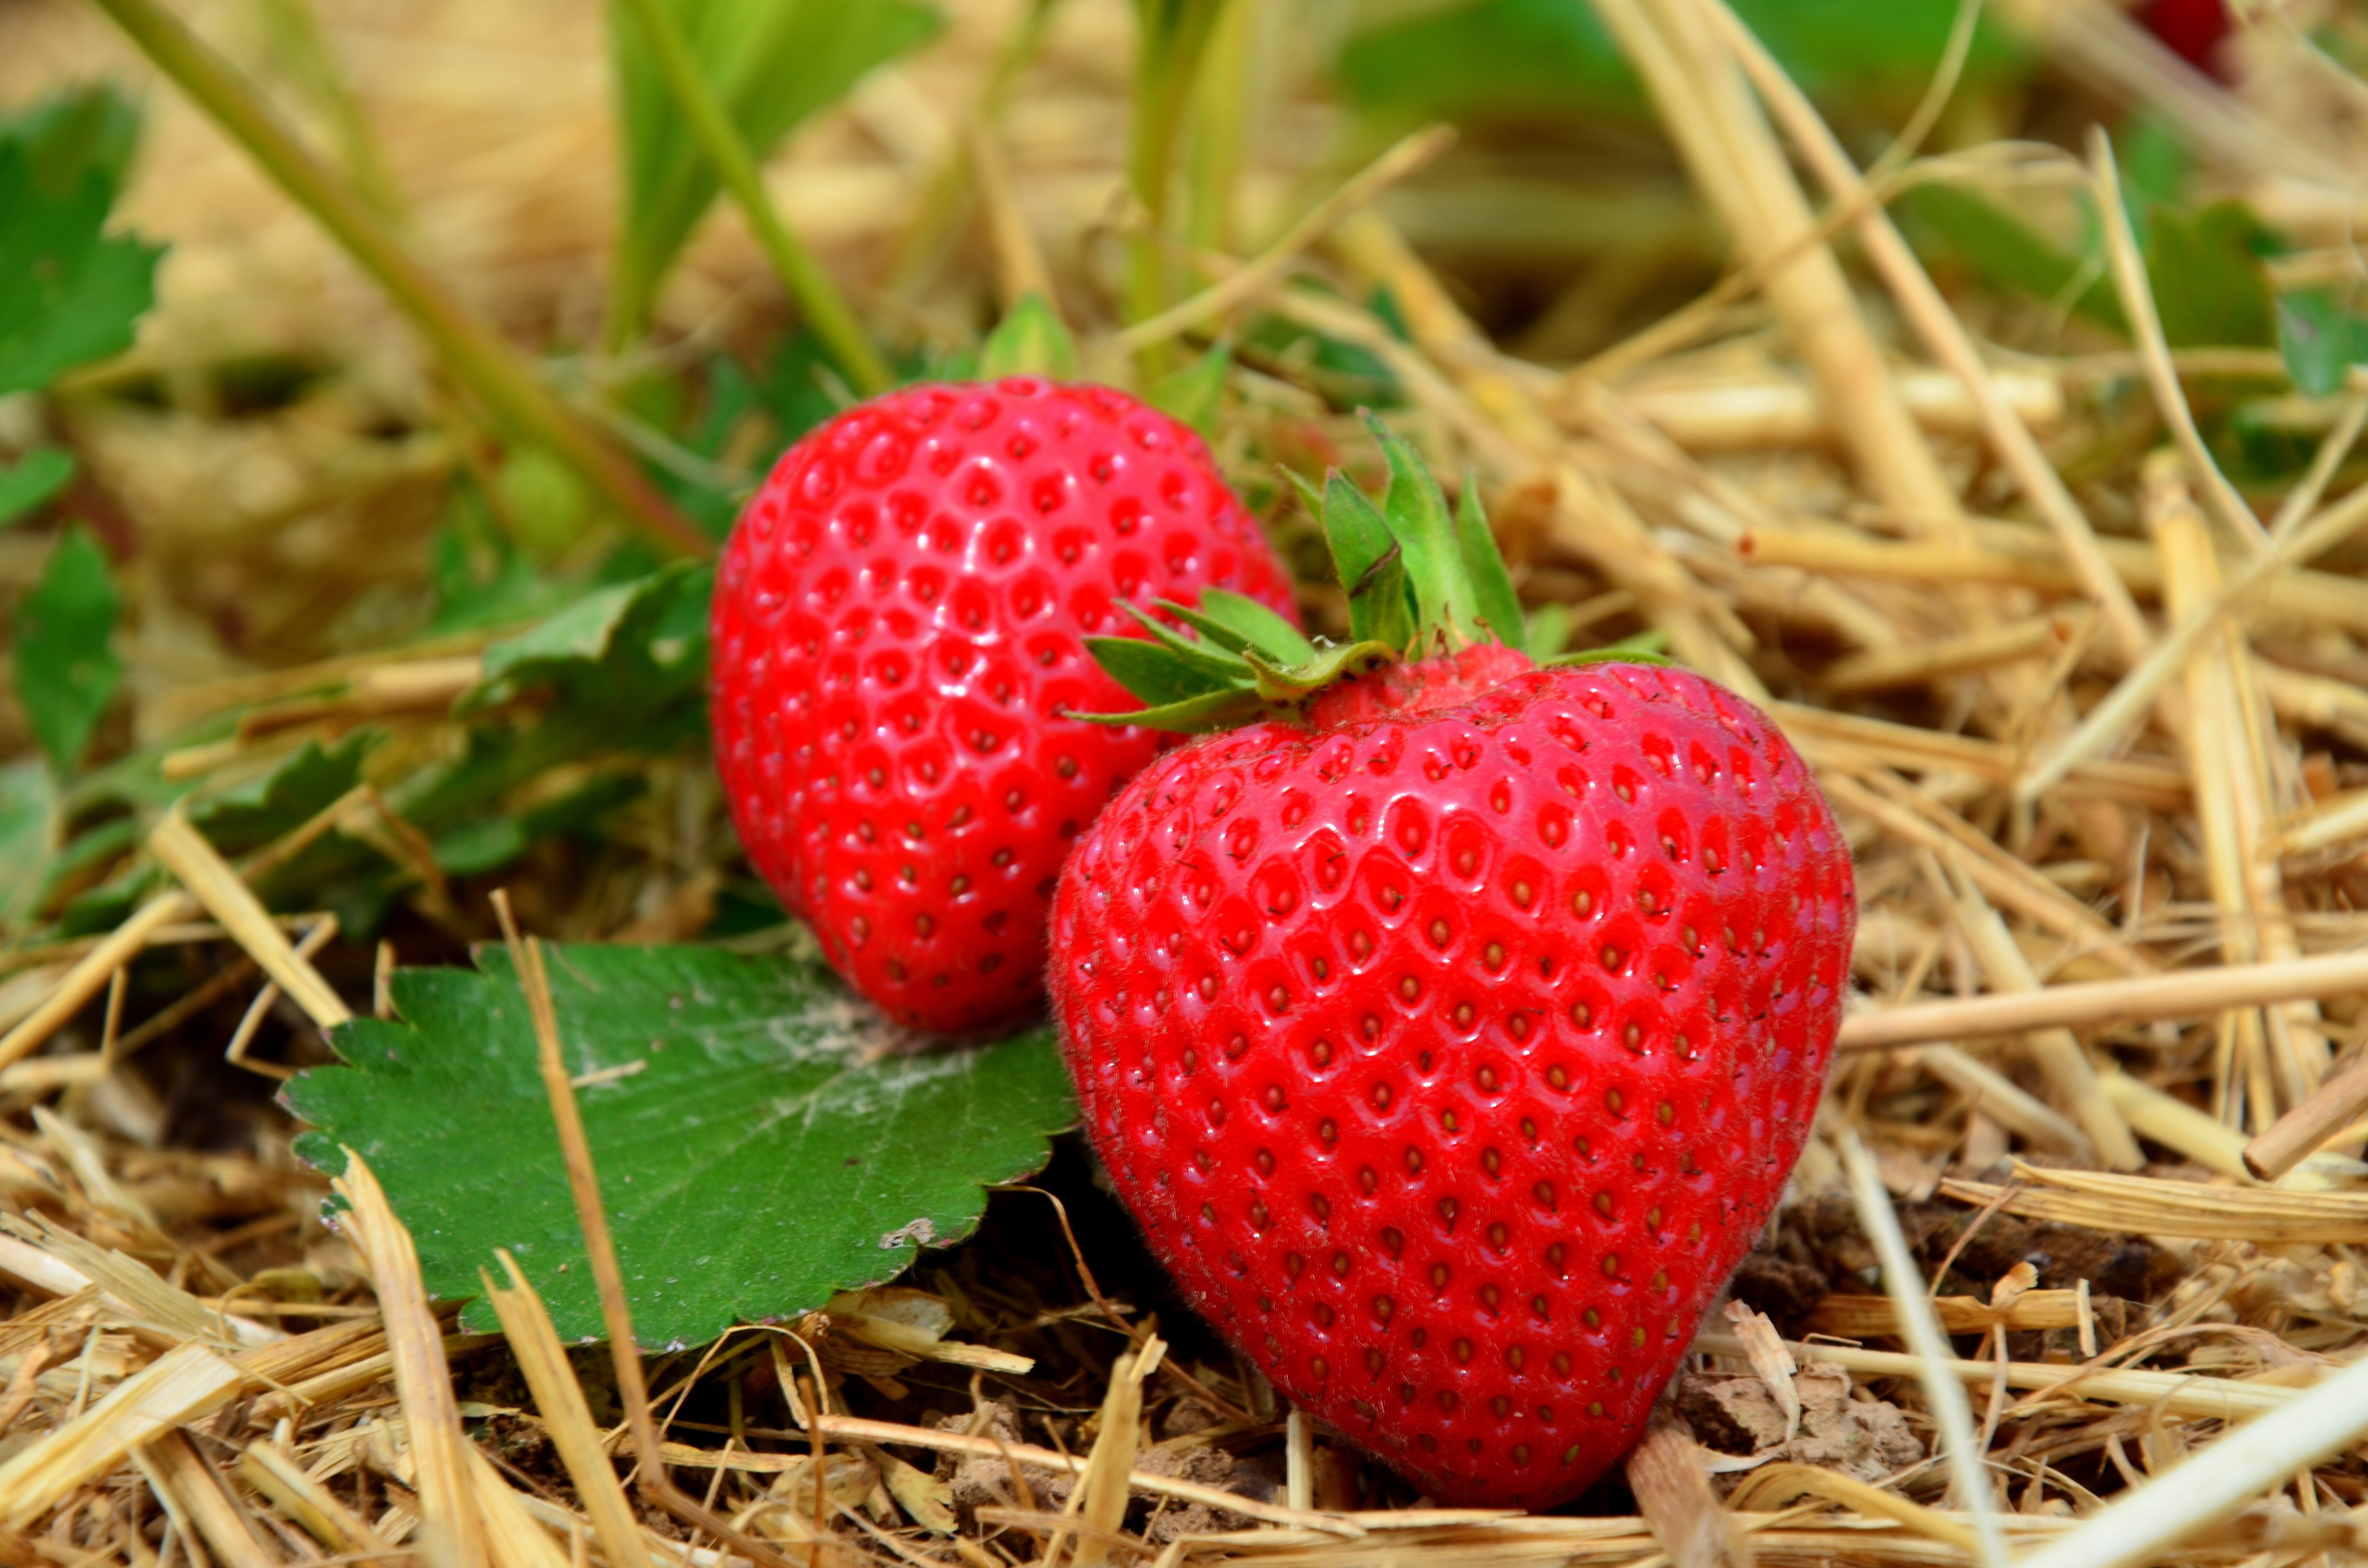
plant, field, fruit, berry, summer, food, produce, delicious, strawberry, fruits, strawberries